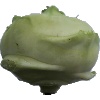
Label: Kohlrabi 1